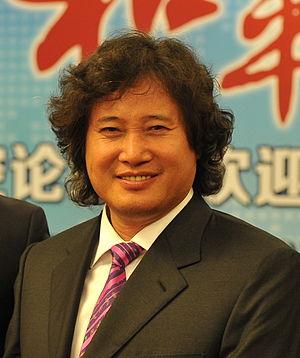
Dai Yuqiang, né le 12 mars 1963 dans le xian de Wen'an, ville-préfecture de Langfang, dans la province du Hebei, en Chine, est un chanteur d'opéra ténor chinois de nationalité han. Il interprète principalement de l'opéra dans un style occidental, mais peut interpréter des chansons chinoises nationales ou de minorités.